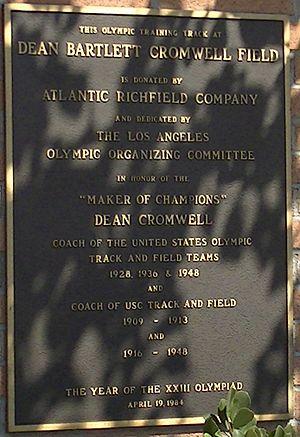
Dean Bartlett Cromwell, né le 20 septembre 1879 à Turner et mort le 3 août 1962 à Los Angeles, est un entraîneur américain.